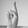
ASL letter: R